Dutton River

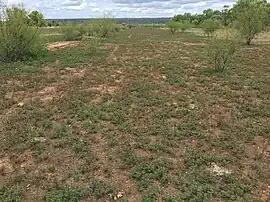
During drought, 2016

Dutton River is a rural locality in the Flinders Shire, Queensland, Australia. In the , Dutton River had a population of 66 people.